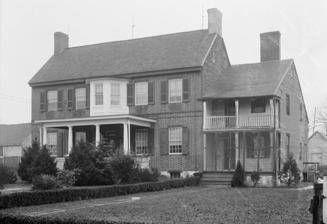
Building: Ruth Mansion House
Country: United States of America
Year built: 1780
Historic house in Delaware, United States United States historic place Ruth Mansion House U.S. National Register of Historic Places Ruth Mansion House, HABS Photo, 1936 Show map of Delaware Show map of the United States Location Main St., Leipsic, Delaware Coordinates 39°14′25″N 75°30′51″W / 39.24028°N 75.51417°W / 39.24028; -75.51417 Area 1 acre (0.40 ha) Built 1780 Architectural style Georgian MPS Leipsic and Little Creek MRA NRHP reference No. 73000496 Added to NRHP April 11, 1973 The William Ruth Mansion House is a historic house in Leipsic, Delaware .  Originally built for William Ruth, a merchant and trustee of the first free school in Delaware , the house was listed in the National Register of Historic Places on April 11, 1973. Ruth bought the property in 1807 and started his "Mansion House" soon thereafter. His house-builder used Owen Biddle's 1805 pattern book, The Young Carpenter's Assistant, for some of the designs, specifically the step end brackets of the main stair, which match the pattern book exactly (see photo). The house has been added to and renovated a number of times. The north section was added ca. 1841. The house contains 9 fireplaces, 6 in the original brick L-shaped section, including a large kitchen fireplace with original crane intact. The main section had a second floor bay window added during the Victorian period, and the main section was renovated in the 1910s, adding a new newel post and main front door in the entrance hall, as well as sliding double doors into the main parlor, and French doors between the main parlor and the new dining room in a new frame addition to the rear, and a new front porch. The new front door and newel post are very similar to designs published in the Sears catalogues in the 1910s. An open porch behind the 1920s kitchen was enclosed in the 1950s. There are a number of shed additions to the rear of varying dates. William Ruth was a merchant who bought local produce and shipped it to Philadelphia from the port of Leipsic, Delaware , then known as Fast Landing, which was renamed Leipsic in 1814. He died in 1822, willing the property in two halves, splitting the house in half. Gallery Stair bracket Mantel Exterior from southeast References